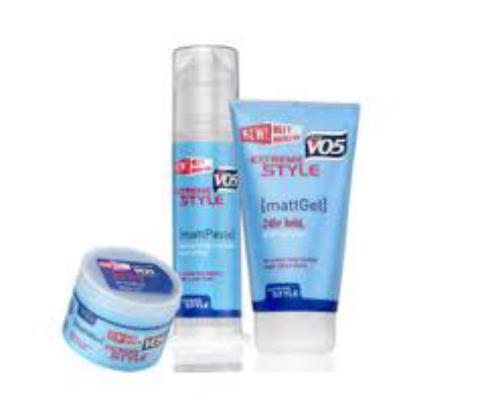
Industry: Necessities